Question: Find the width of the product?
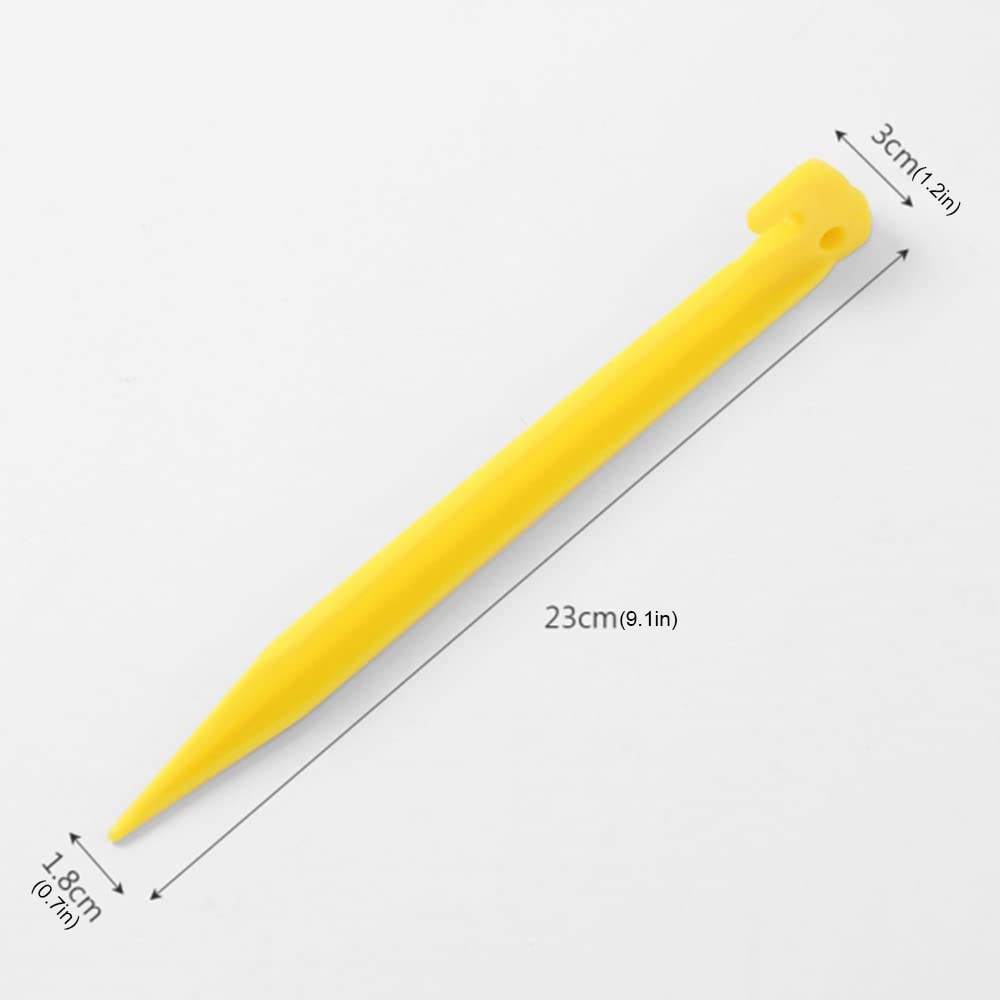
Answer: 1.8 centimetre